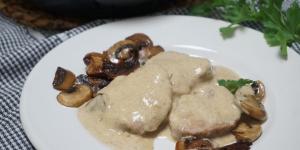
solomillo de cerdo en salsa de champinones